17th New Zealand Parliament

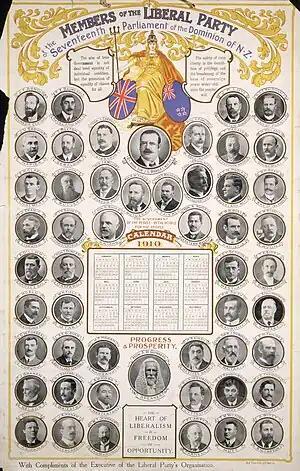
Members of the Liberal Party of the 17th Parliament

The Second Ballot Act 1908 was used for the 1908 general election. The first ballot was held on Tuesday, 17 November in the general electorates. 22 second ballots were held one week later on 24 November, and in one large rural electorate (Bay of Plenty), two weeks were allowed before the second ballot was held on 1 December. The Second Ballot Act did not apply to the four Māori electorates and the election was held on Wednesday, 2 December. A total of 80 MPs were elected; 41 represented North Island electorates, 35 represented South Island electorates, and the remaining four represented Māori electorates. 537,003 voters were enrolled and the official turnout at the election was 79.8%.